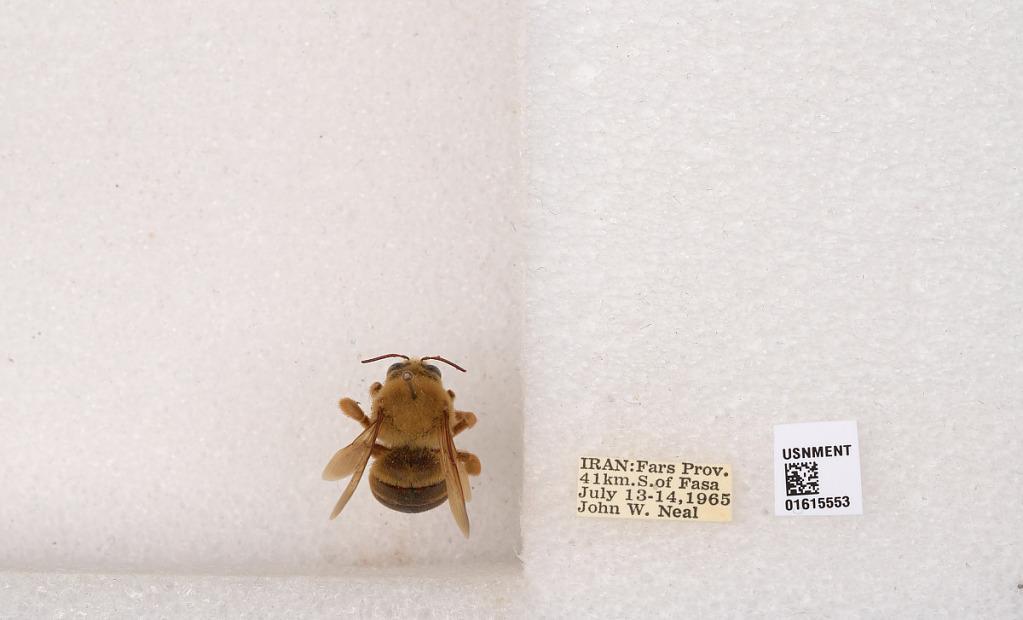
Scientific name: Xylocopa (Proxylocopa) rufa Friese
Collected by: J. Neal
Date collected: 1965-7-13
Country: Iran
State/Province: Fars
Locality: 41 km. S. of Fasa